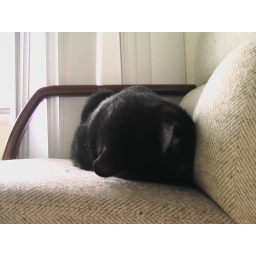
I dunno what he's doing. He just burried his face in the chair and fell asleep.